Trina Robbins

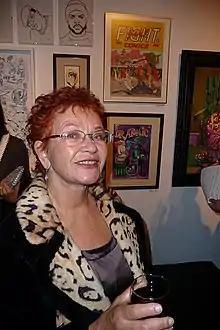
Robbins at a 2010 underground comix art exhibit in San Francisco, California

In the early 1980s, Robbins created adaptations of Sax Rohmer's "Dope" and Tanith Lee's "The Silver Metal Lover". In the mid-1980s she wrote and drew "Misty" for the Marvel Comics children's imprint Star Comics. The short-lived series was a reinterpretation of the long-standing character Millie the Model, now minding her niece Misty. She followed "Misty" with the similar "California Girls", an eight-issue series published by Eclipse Comics in 1987–1988.